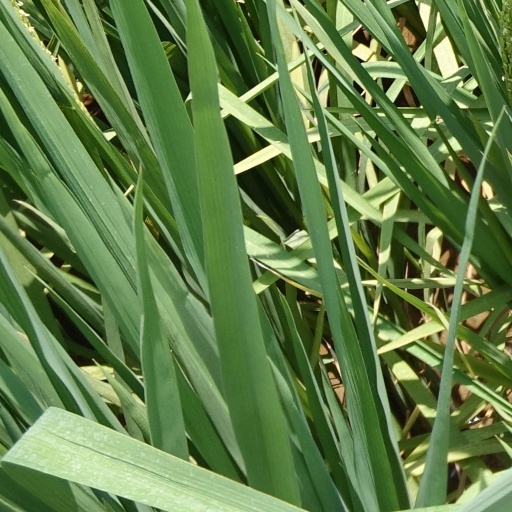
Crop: rice